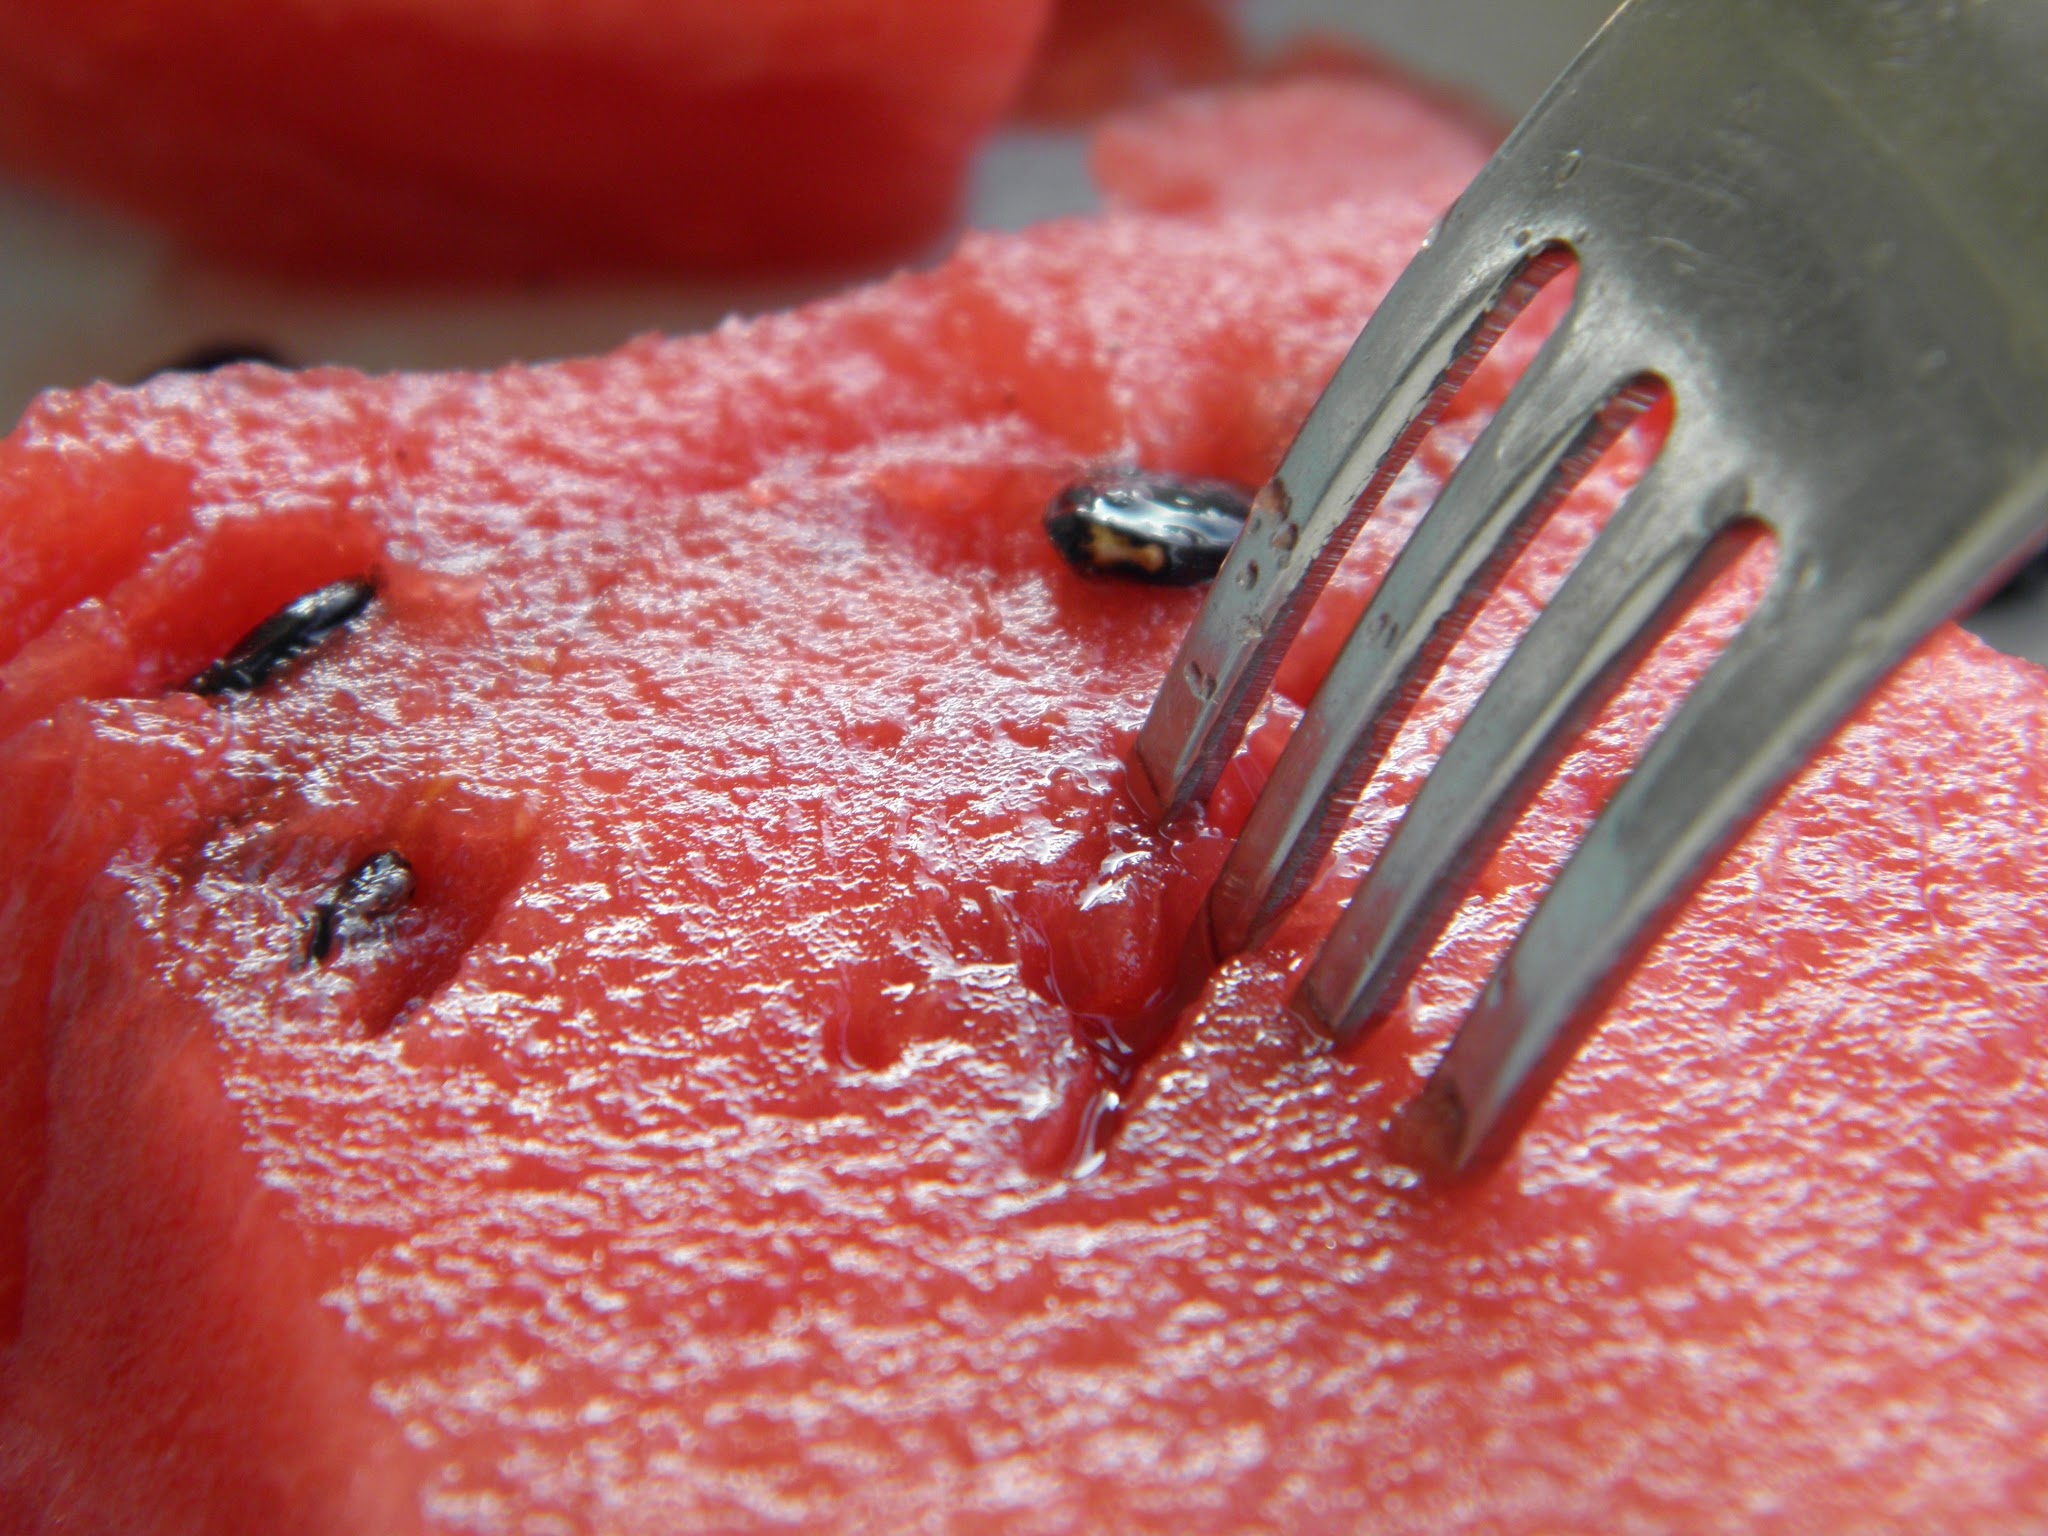
hand, fork, plant, fruit, flower, summer, finger, food, red, produce, watermelon, lip, strawberry, close up, organ, strawberries, melon, macro photography, flowering plant, land plant